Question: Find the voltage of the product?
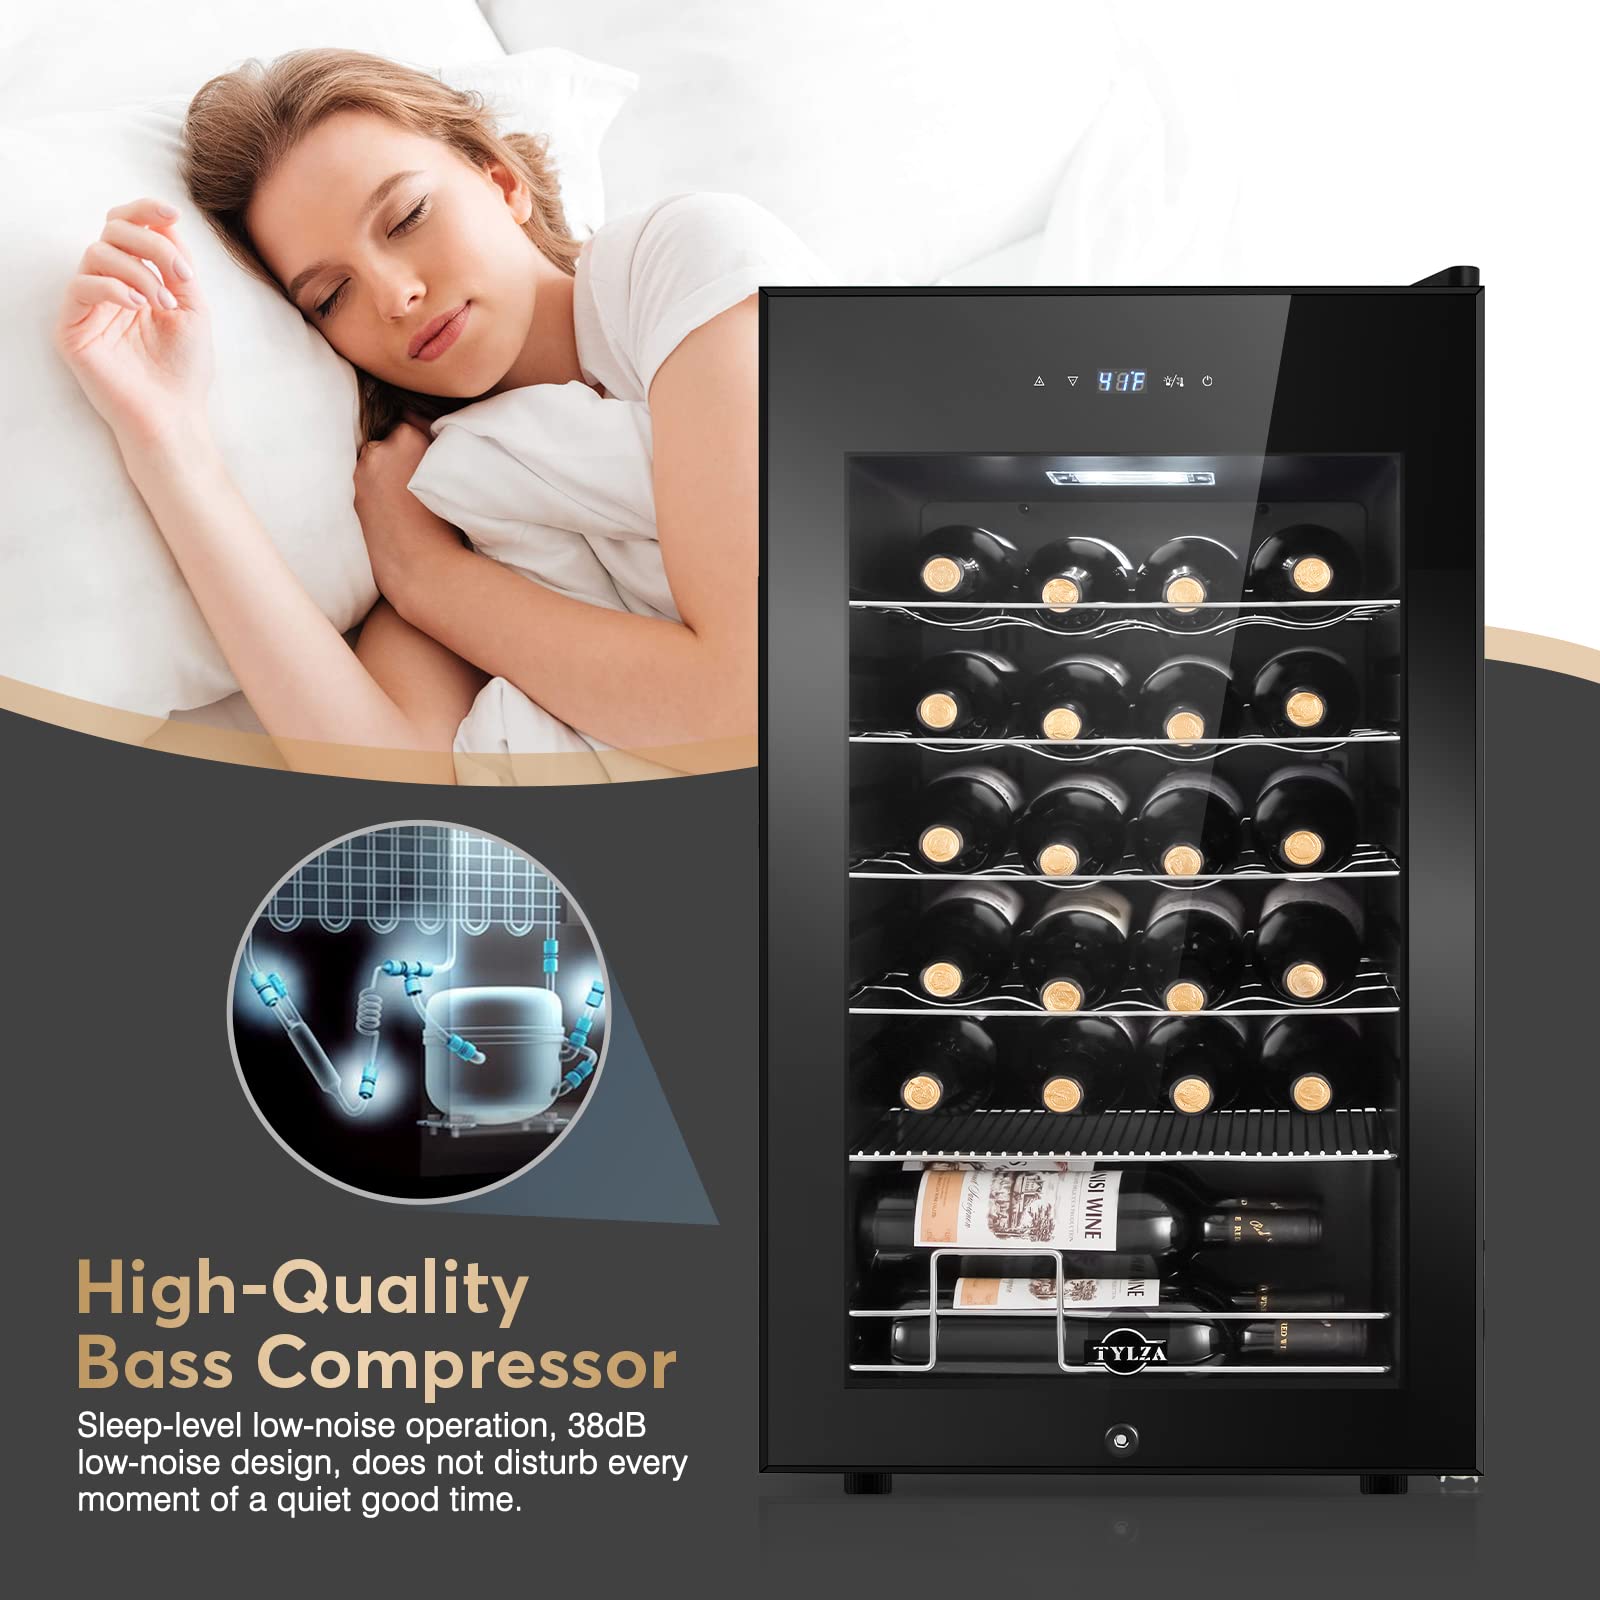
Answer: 488.0 volt